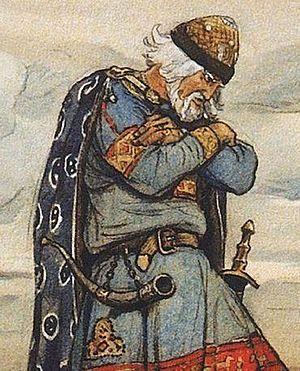
Le traité de Constantinople de 907 est signé entre la Rus' de Kiev et l'Empire byzantin pour mettre fin à la guerre entre les Rus' et les Byzantins.
Oleg, dit Oleg le Sage et parfois appelé Oleg de Novgorod, est un prince varègue du Rus' de Kiev de la dynastie des Riourikides, qui régna de 882 à 912.